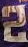
Number: 2